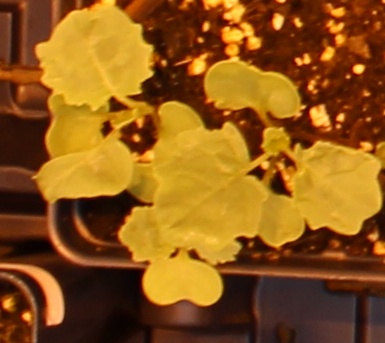
Label: Canola